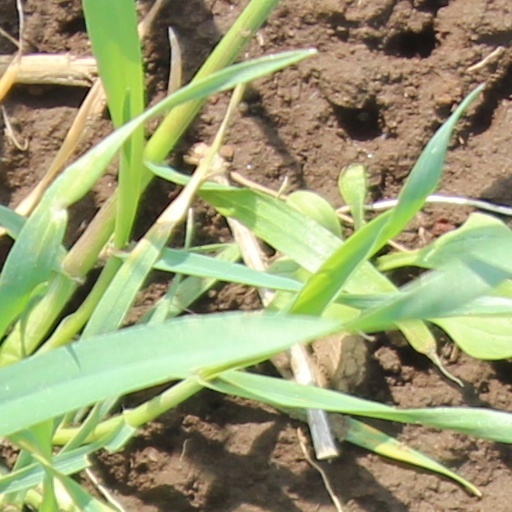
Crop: wheat